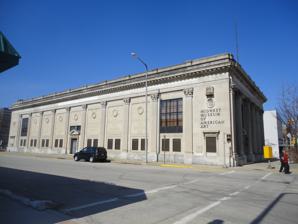
Building: Midwest Museum of American Art
Country: United States of America
Year built: 1981
Art museum in Indiana, US Midwest Museum of American Art Established 1979 Location 429 South Main Street, Elkhart , Indiana , US, 46516 (574) 293-6660 Coordinates 41°41′00″N 85°58′18″W / 41.6832°N 85.9718°W / 41.6832; -85.9718 Type Art museum Website midwestmuseum .us The Midwest Museum of American Art is a non-profit public art museum located in downtown Elkhart , Indiana , United States. The museum's 25,000-square-foot (2,300 m 2 ) space houses a collection focusing on 19th and 20th century American art . Its collection includes selections of Abstract expressionism , American Impressionism , the Chicago Imagists , Overbeck art pottery, Pop art , Regionalism , the Ashcan School , and Western art (art from the American West). Artworks in the collection include works by Norman Rockwell , Hans Hofmann , Edward Moran , Roger Brown , Grant Wood , Arthur Bowen Davies , Ralph Albert Blakelock and many others. Each fall the museum hosts the Elkhart Juried Regional competition. The museum publishes a quarterly newsletter and published its first Catalogue of the Permanent Collection in 2004. References